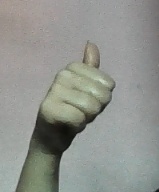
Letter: aleff